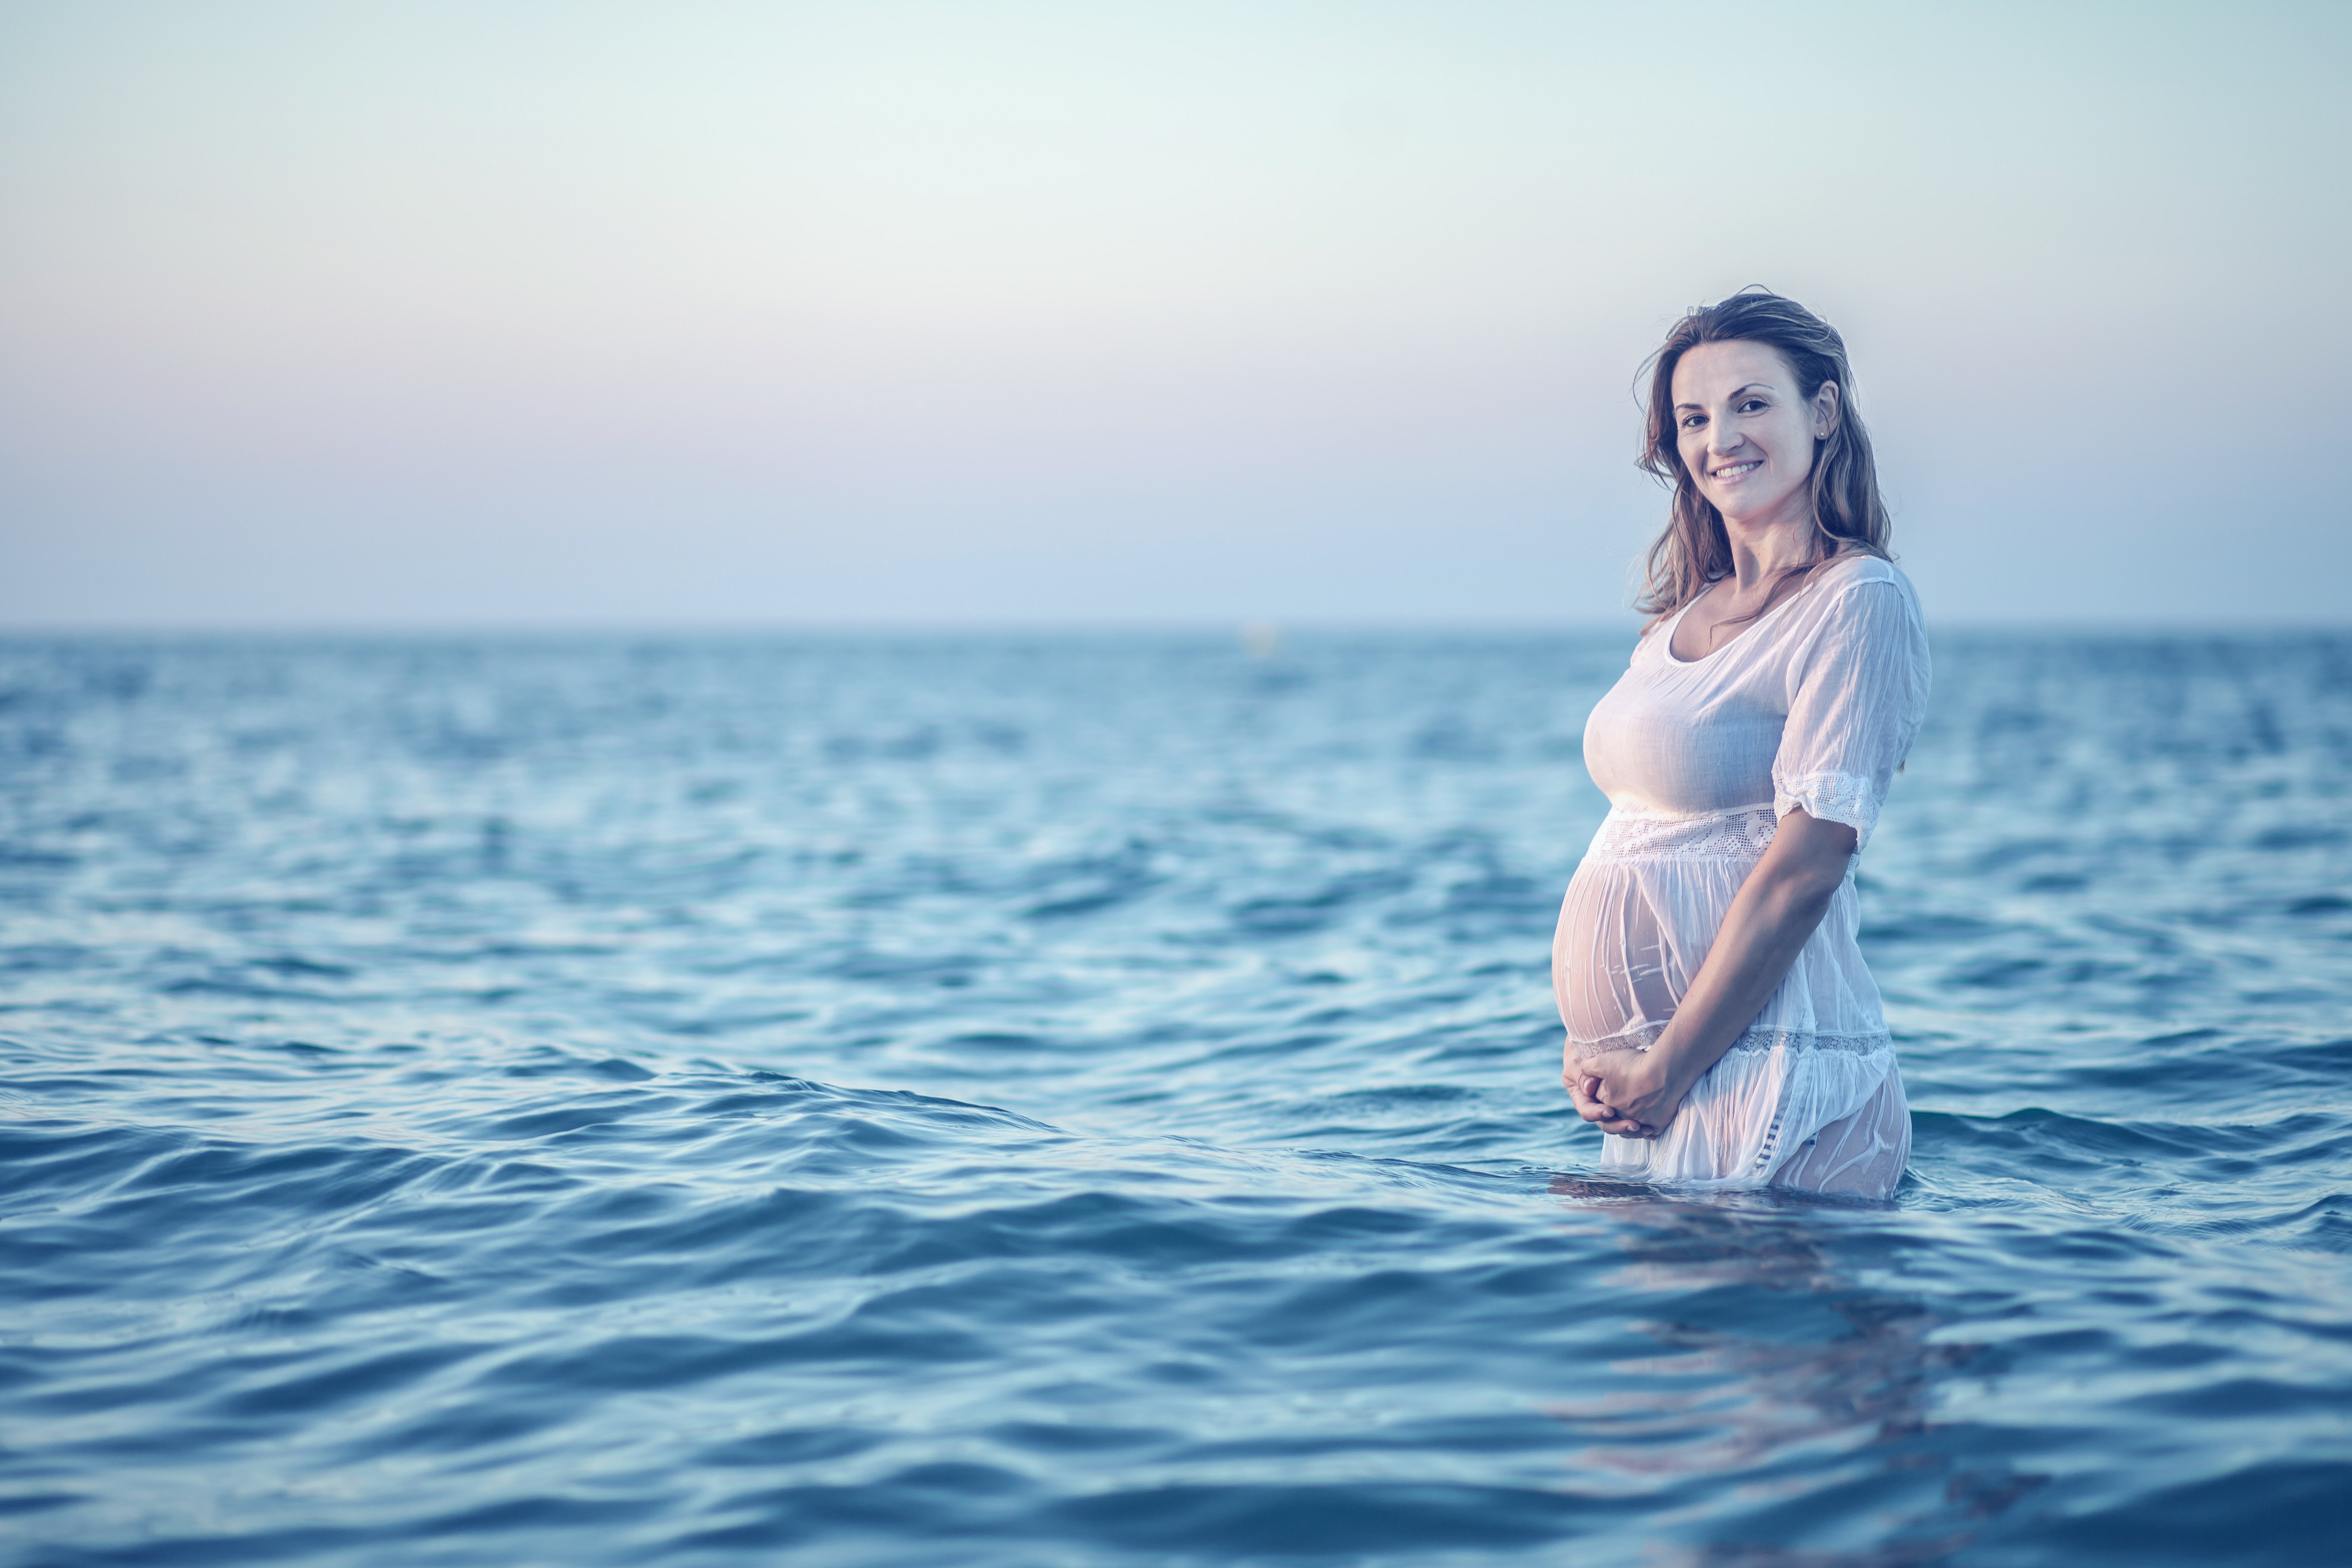
beach, sea, water, nature, ocean, horizon, woman, sunlight, summer, vacation, waiting, romance, blue, baby, life, pregnancy, motherhood, maternity, family, mother, happy, pregnant, expecting, abdomen, photo shoot